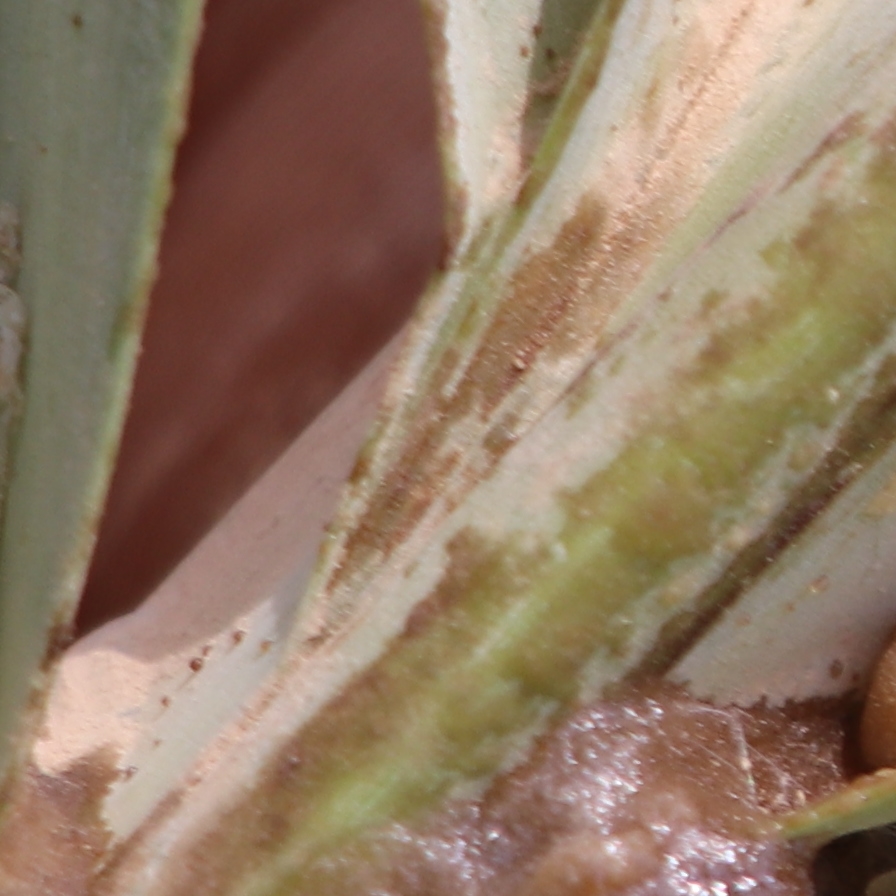
Label: Honey